Minnesota United FC

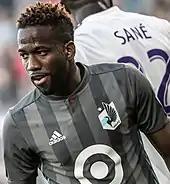
Kevin Molino in the club's 2018–19 home kit

The badge features a stylized loon, which is the state bird of Minnesota, with eleven spread feathers, one for each of the players on the field. The team's colors are gray, sky blue, and black, with a red accent. The blue line across the logo represents the Mississippi River. The two sides of the blue represent the cities of Saint Paul and Minneapolis. The gray color represents the Iron Range of Minnesota. The upward pointing crest and the North Star were inspired by "L'Etoile du Nord" which is the state motto. Zeus Jones created the designs.